Raymond T. Baker

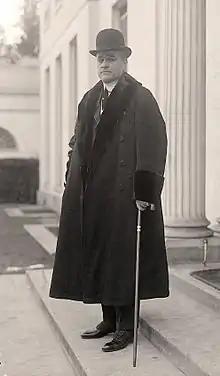
Raymond T. Baker

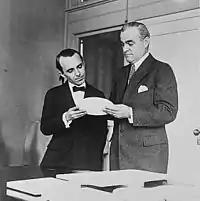
Raymond T. Baker and Anthony de Francisci inspecting model of new silver dollar.

Raymond Thomas Baker (November 22, 1878 – April 28, 1935) was an American businessman and government official who was Director of the United States Mint from 1917 to 1922.